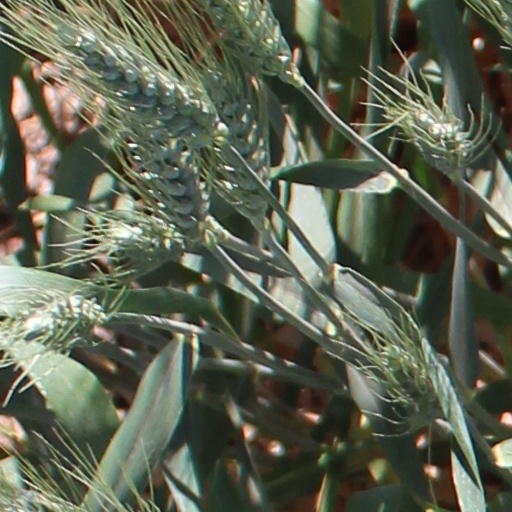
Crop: wheat